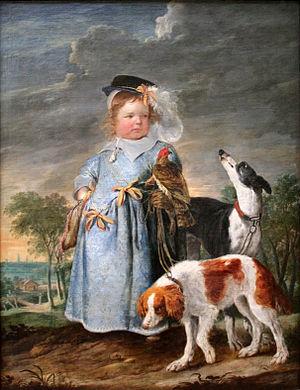
Érasme Quellin le Jeune, né le 19 novembre 1607 à Anvers et mort le 11 novembre 1678 dans cette ville, est un peintre, graveur, dessinateur et concepteur de tapisseries flamand qui travaille dans divers genres, dont la peinture d'histoire, le portrait, les scènes de bataille et peintures animalières. Il est un élève de Pierre Paul Rubens et est l’un des plus proches collaborateurs de Rubens dans les années 1630. Après la mort de Rubens en 1640, il devient l’un des peintres les plus prolifiques et les plus prospères des Pays-Bas méridionaux du XVIIᵉ siècle.